Panjia Yuan station

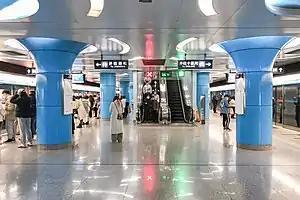
Platform

Panjia Yuan station is a station on Line 10 of the Beijing Subway. This station opened on December 30, 2012. It is located in Panjiayuan Subdistrict, Chaoyang District.